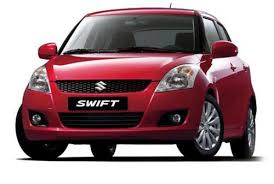
Label: noambulance